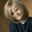
Label: girl